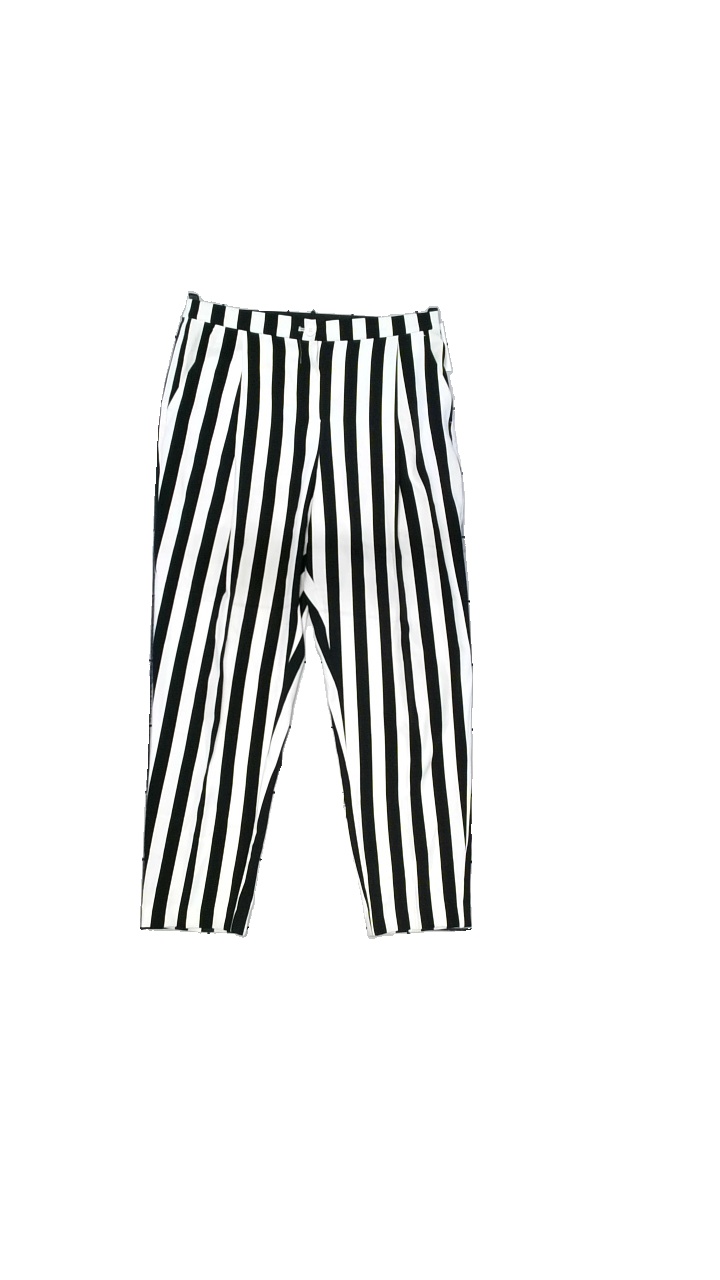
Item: Trousers (Ladies)
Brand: Monki
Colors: Black, White
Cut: Regular, Loose
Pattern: Striped
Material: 100% polyester
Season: All
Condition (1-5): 4
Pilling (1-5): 4
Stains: Minor
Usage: Reuse
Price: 50-100